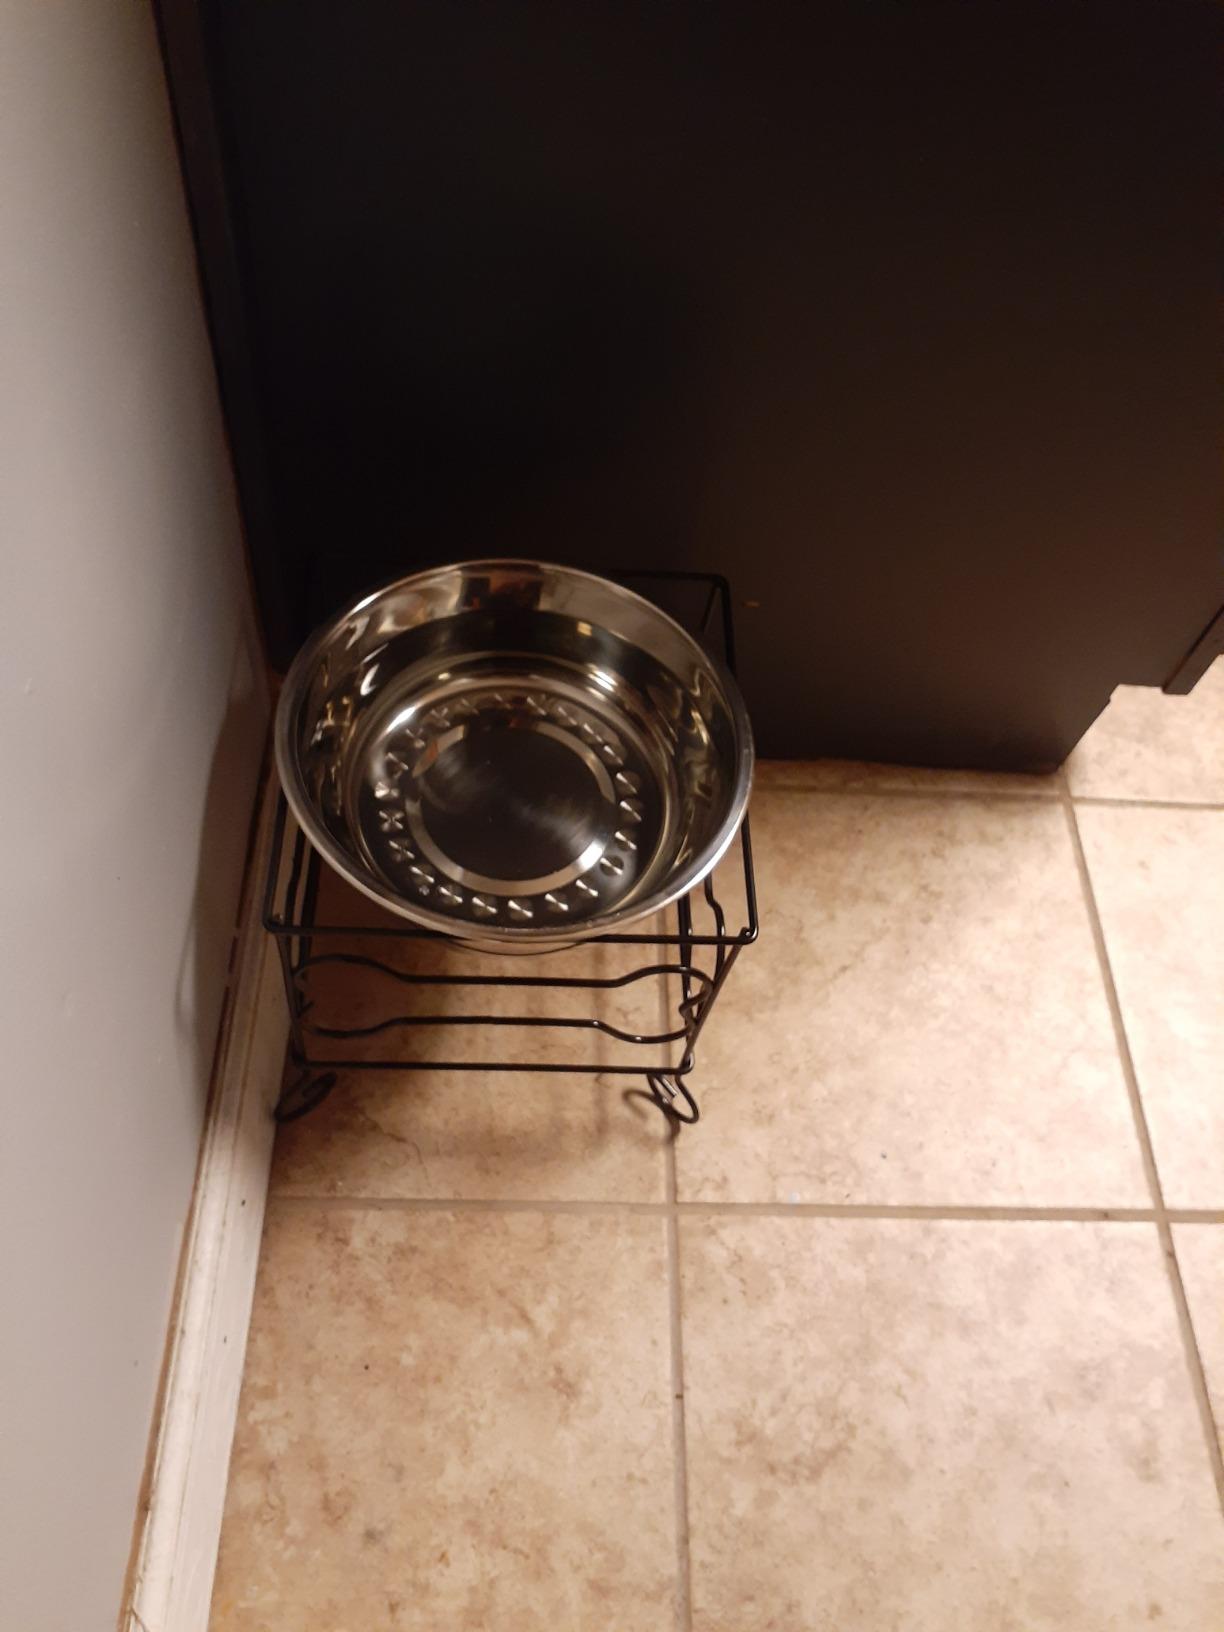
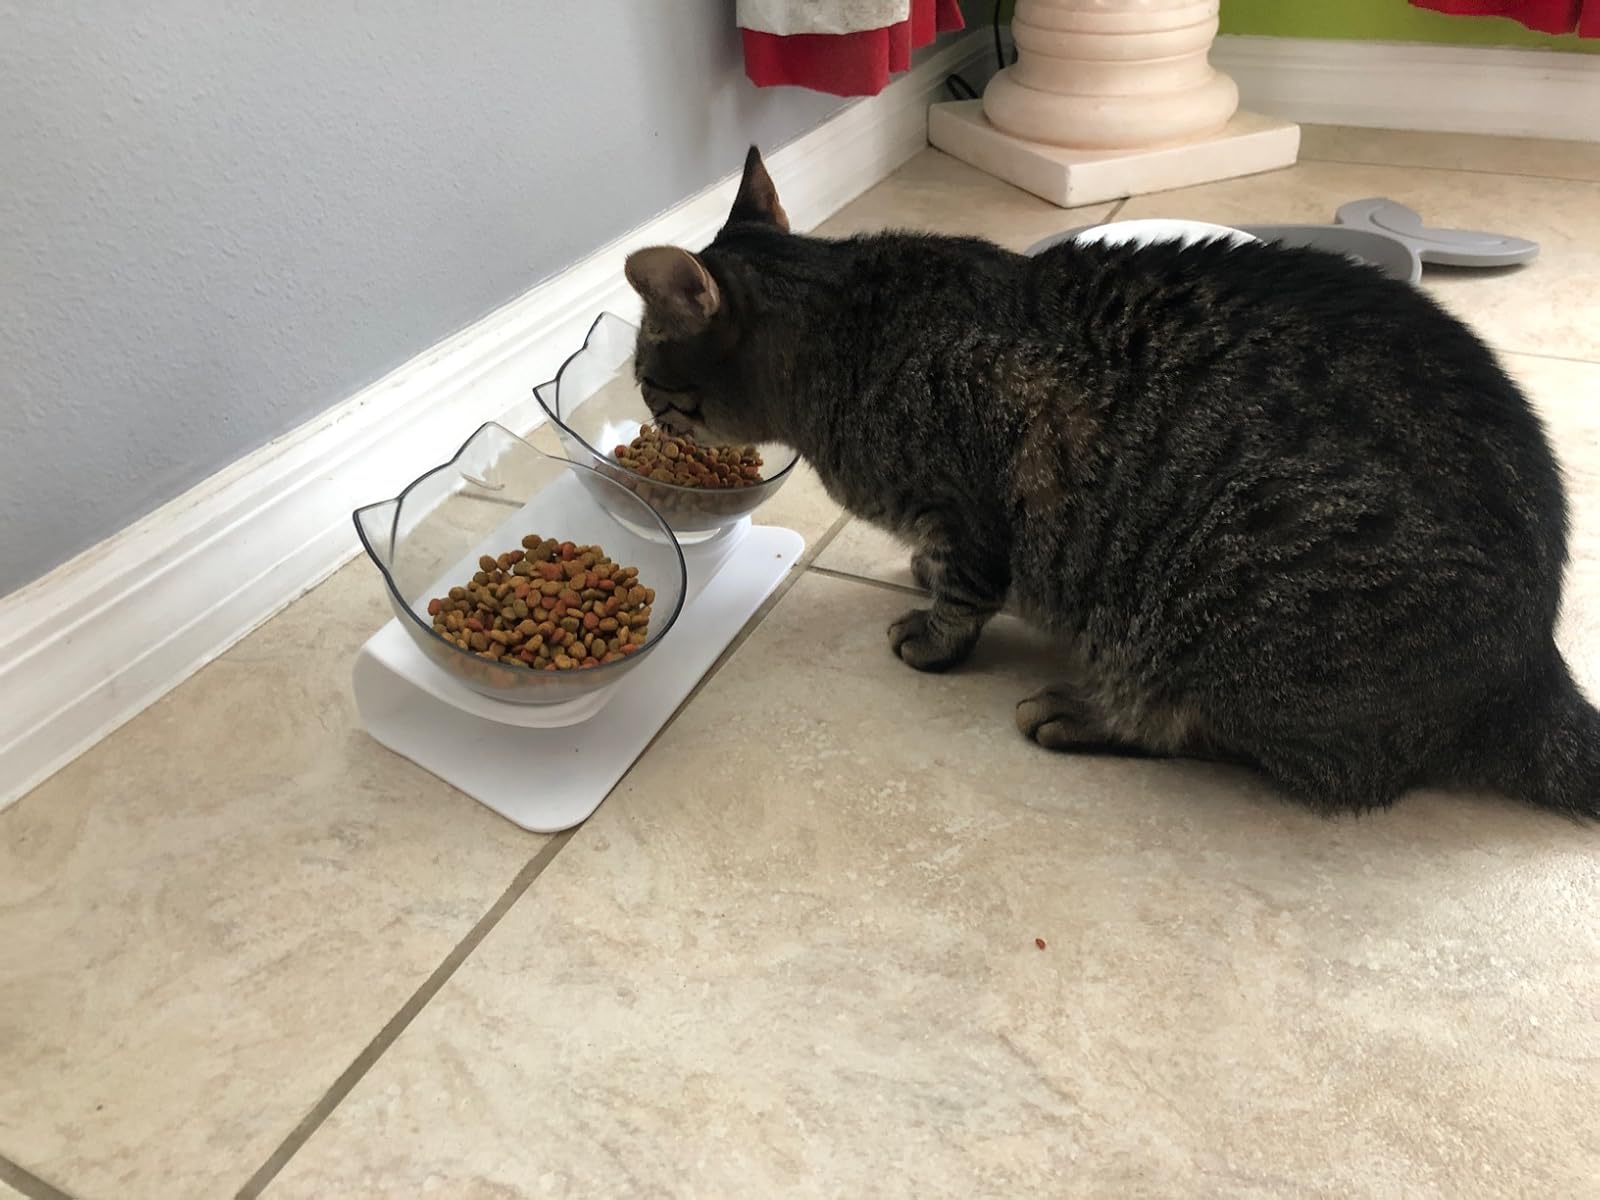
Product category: items_bowl
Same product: no